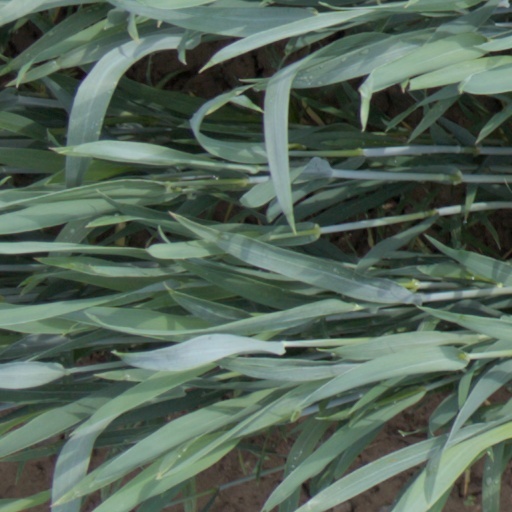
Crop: wheat